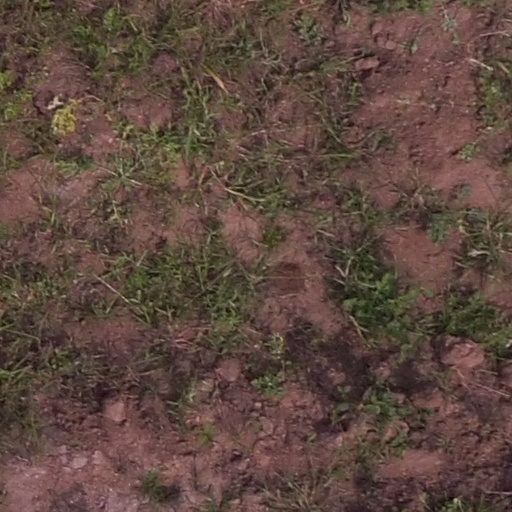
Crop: maize; corn